Ronald Gerard Connors

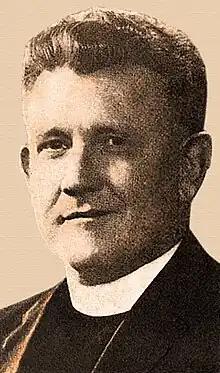

Ronald Gerard Connors (November 1, 1915 – November 27, 2002) was an American bishop in the Catholic Church. He served as the second bishop of the Diocese of San Juan de la Maguana in the Dominican Republic from 1977 to 1991.